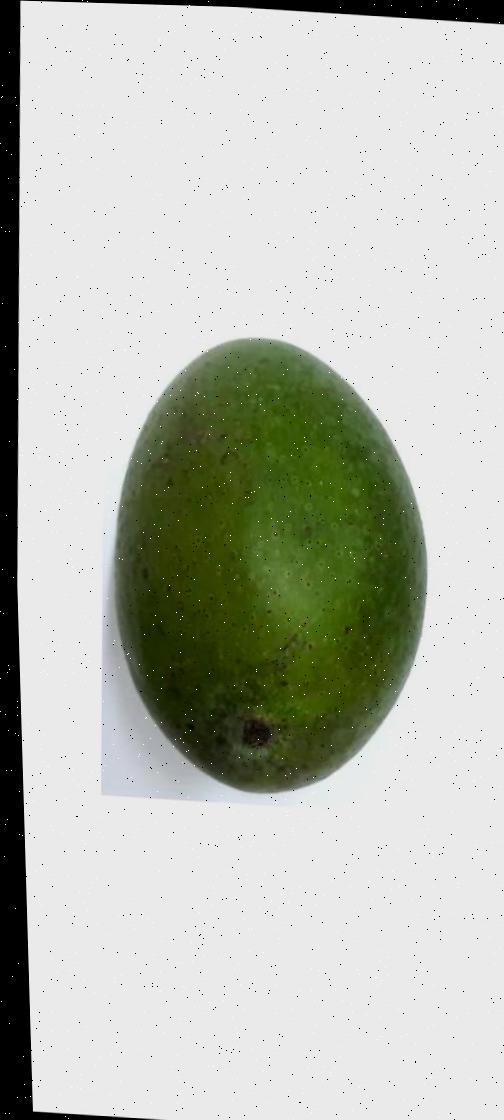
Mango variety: Ashshina Zhinuk